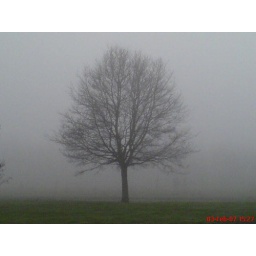
Behind this tree, there is usually a &amp;quot;field&amp;quot; above which the tower of the church rises.